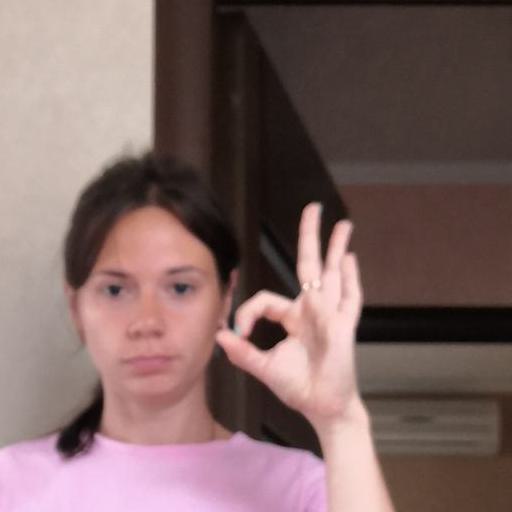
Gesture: ok